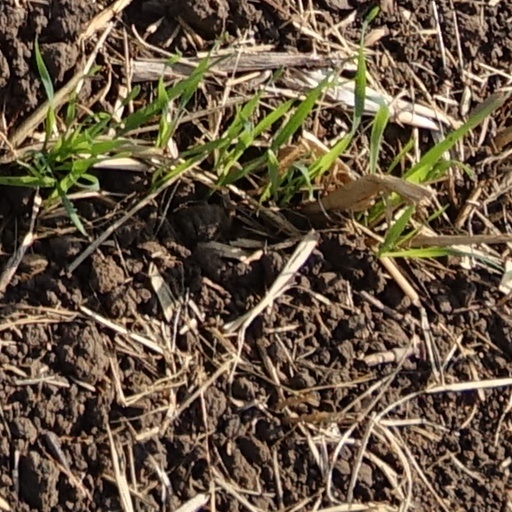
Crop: wheat